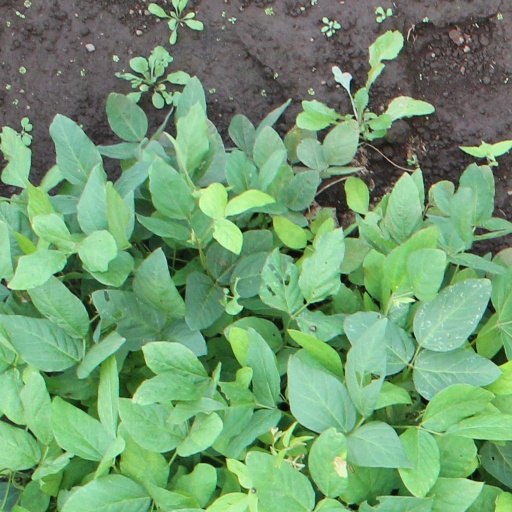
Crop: soybean